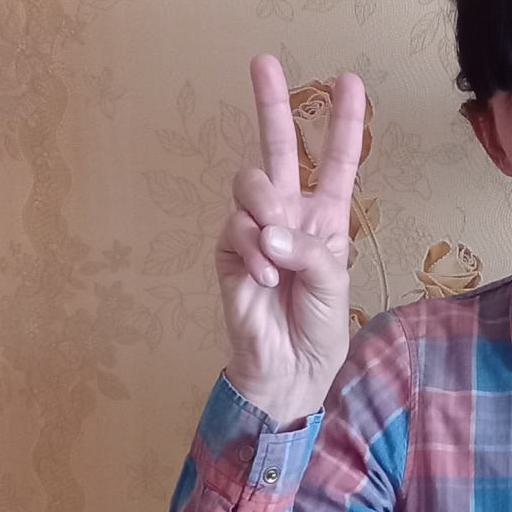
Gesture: peace